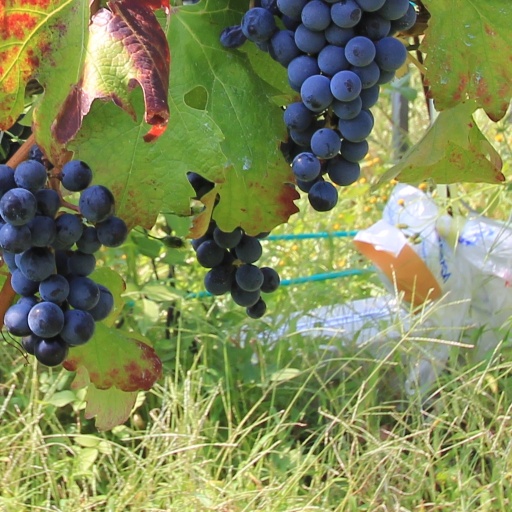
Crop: grape